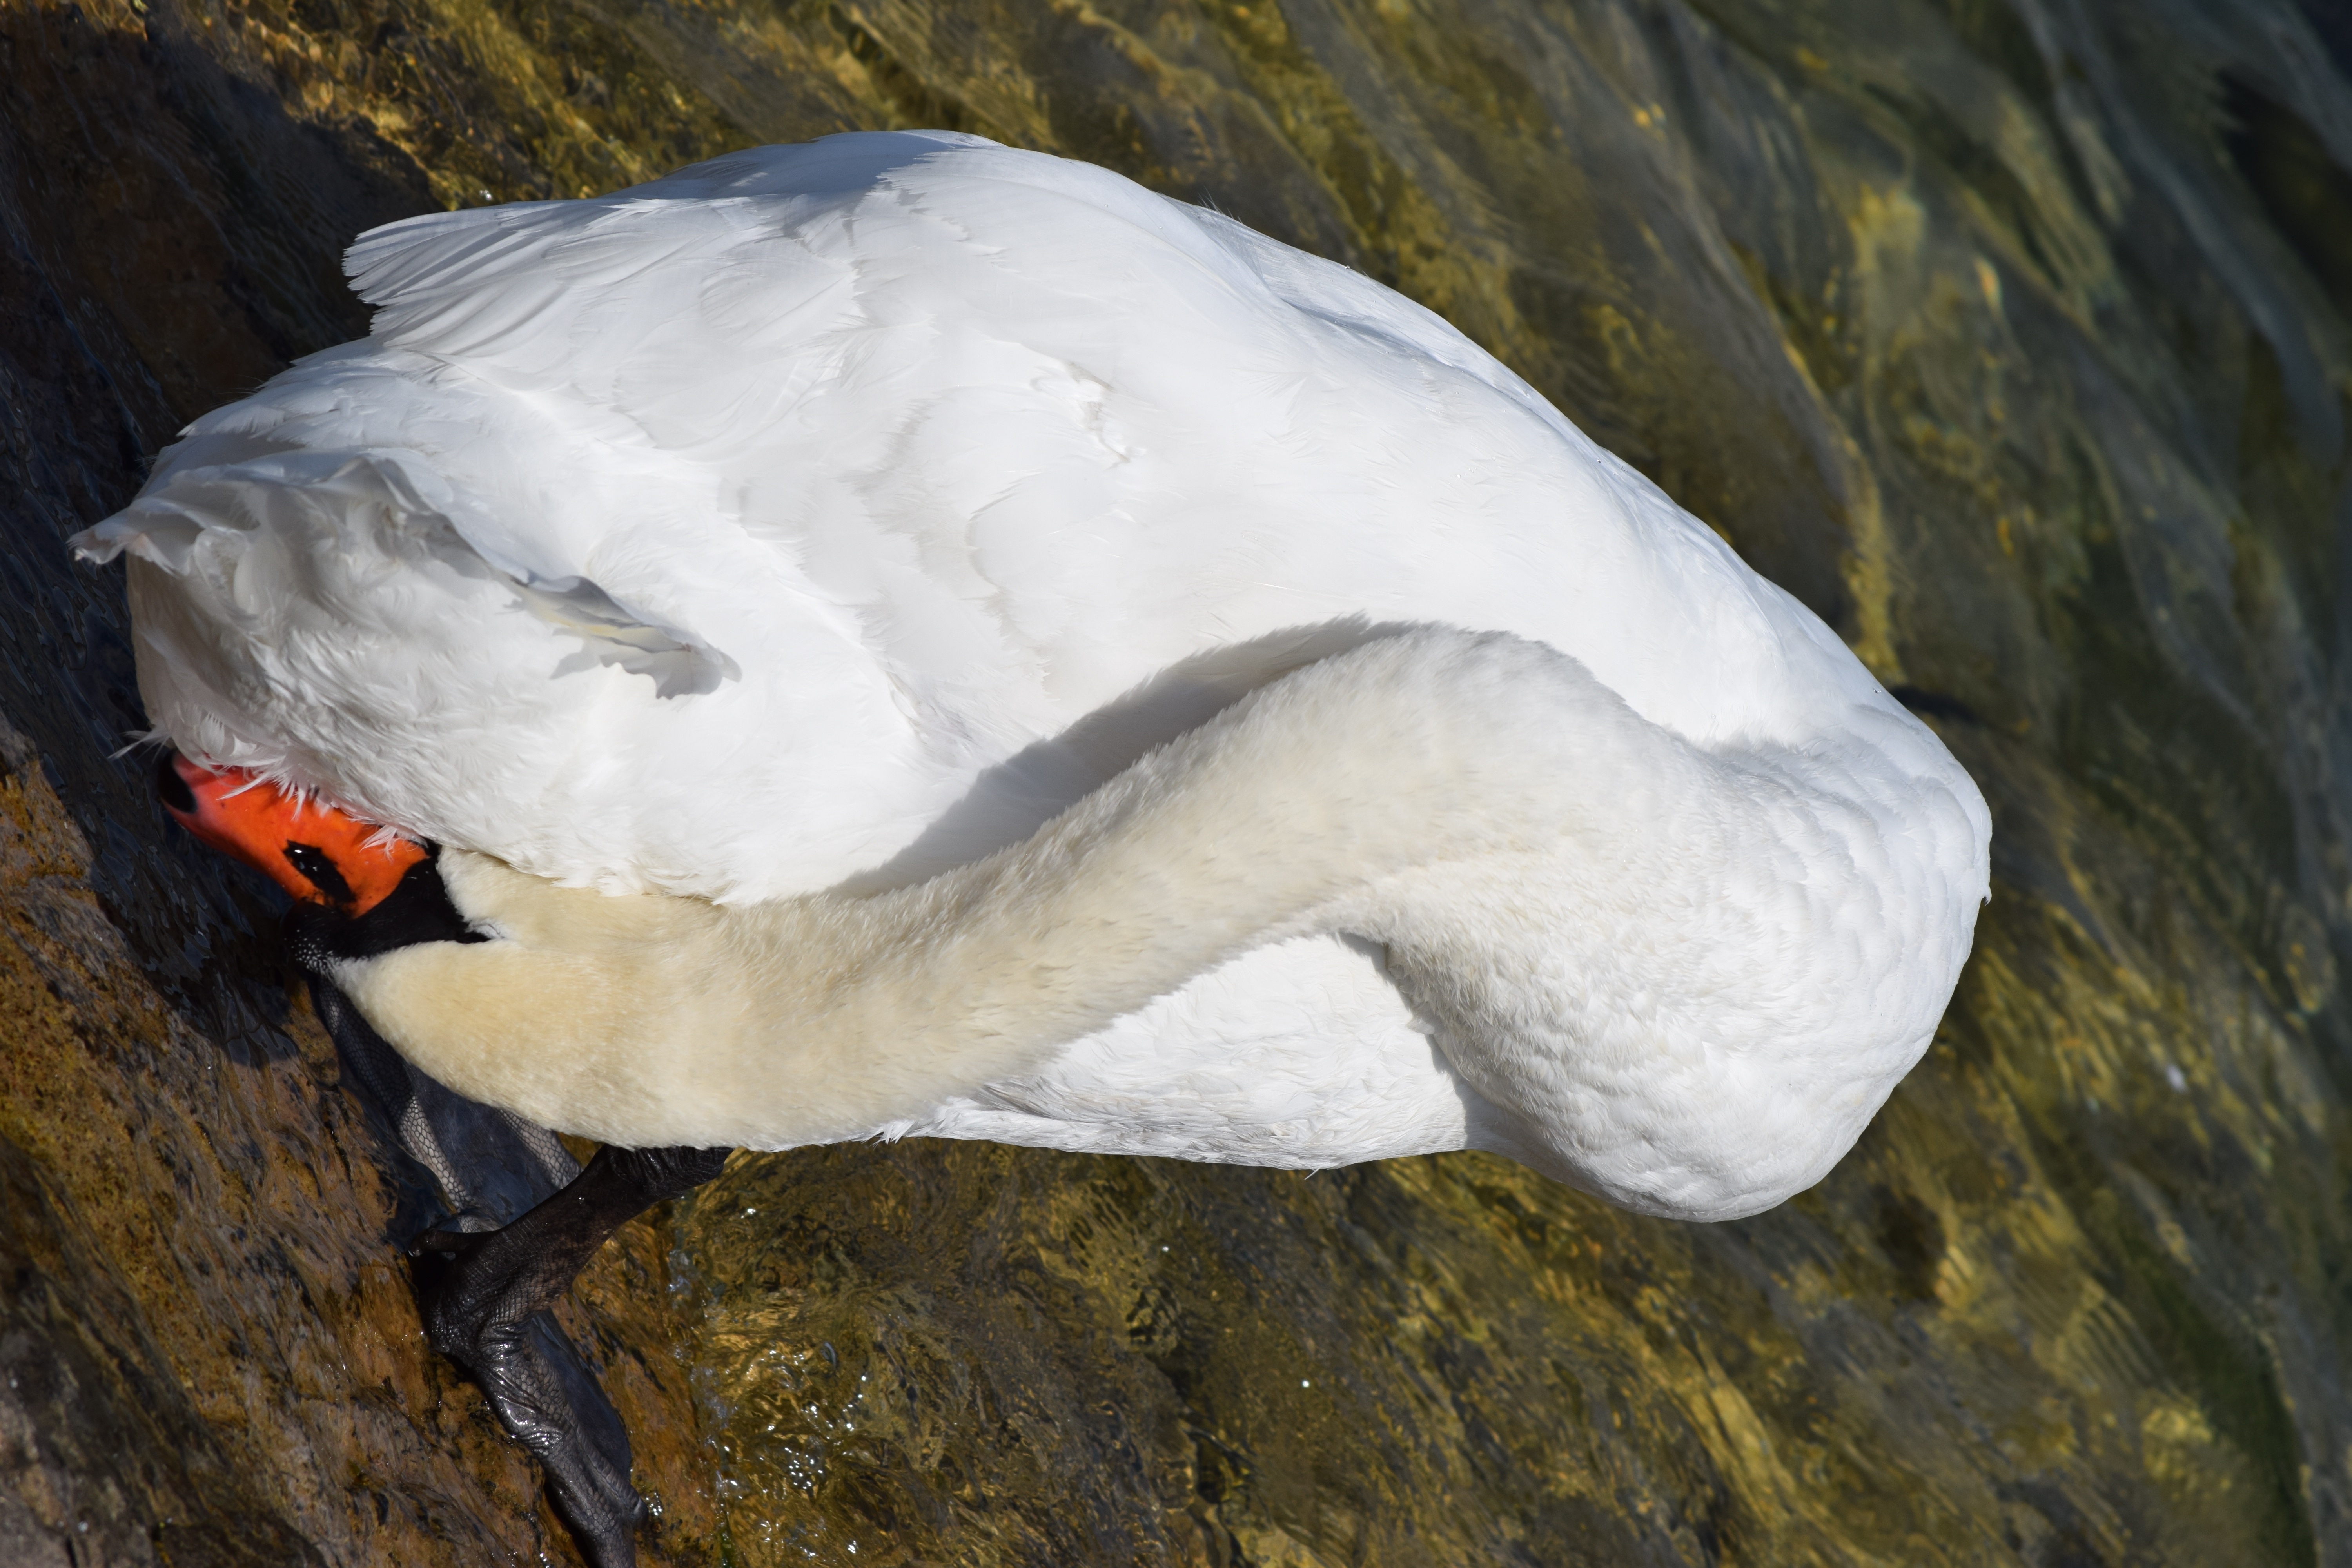
water, nature, bird, wing, white, lake, animal, wildlife, beak, fauna, swan, vertebrate, waterfowl, water bird, geneva, ducks geese and swans